The Third Degree (1919 film)

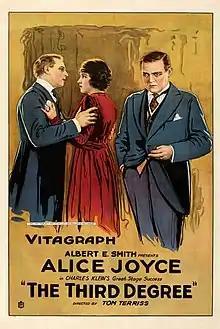
Theatrical release poster

The Third Degree is a 1919 American silent crime drama directed by Tom Terriss produced and distributed by the Vitagraph Company of America. It is based on the 1909 play of the same name by Charles Klein.